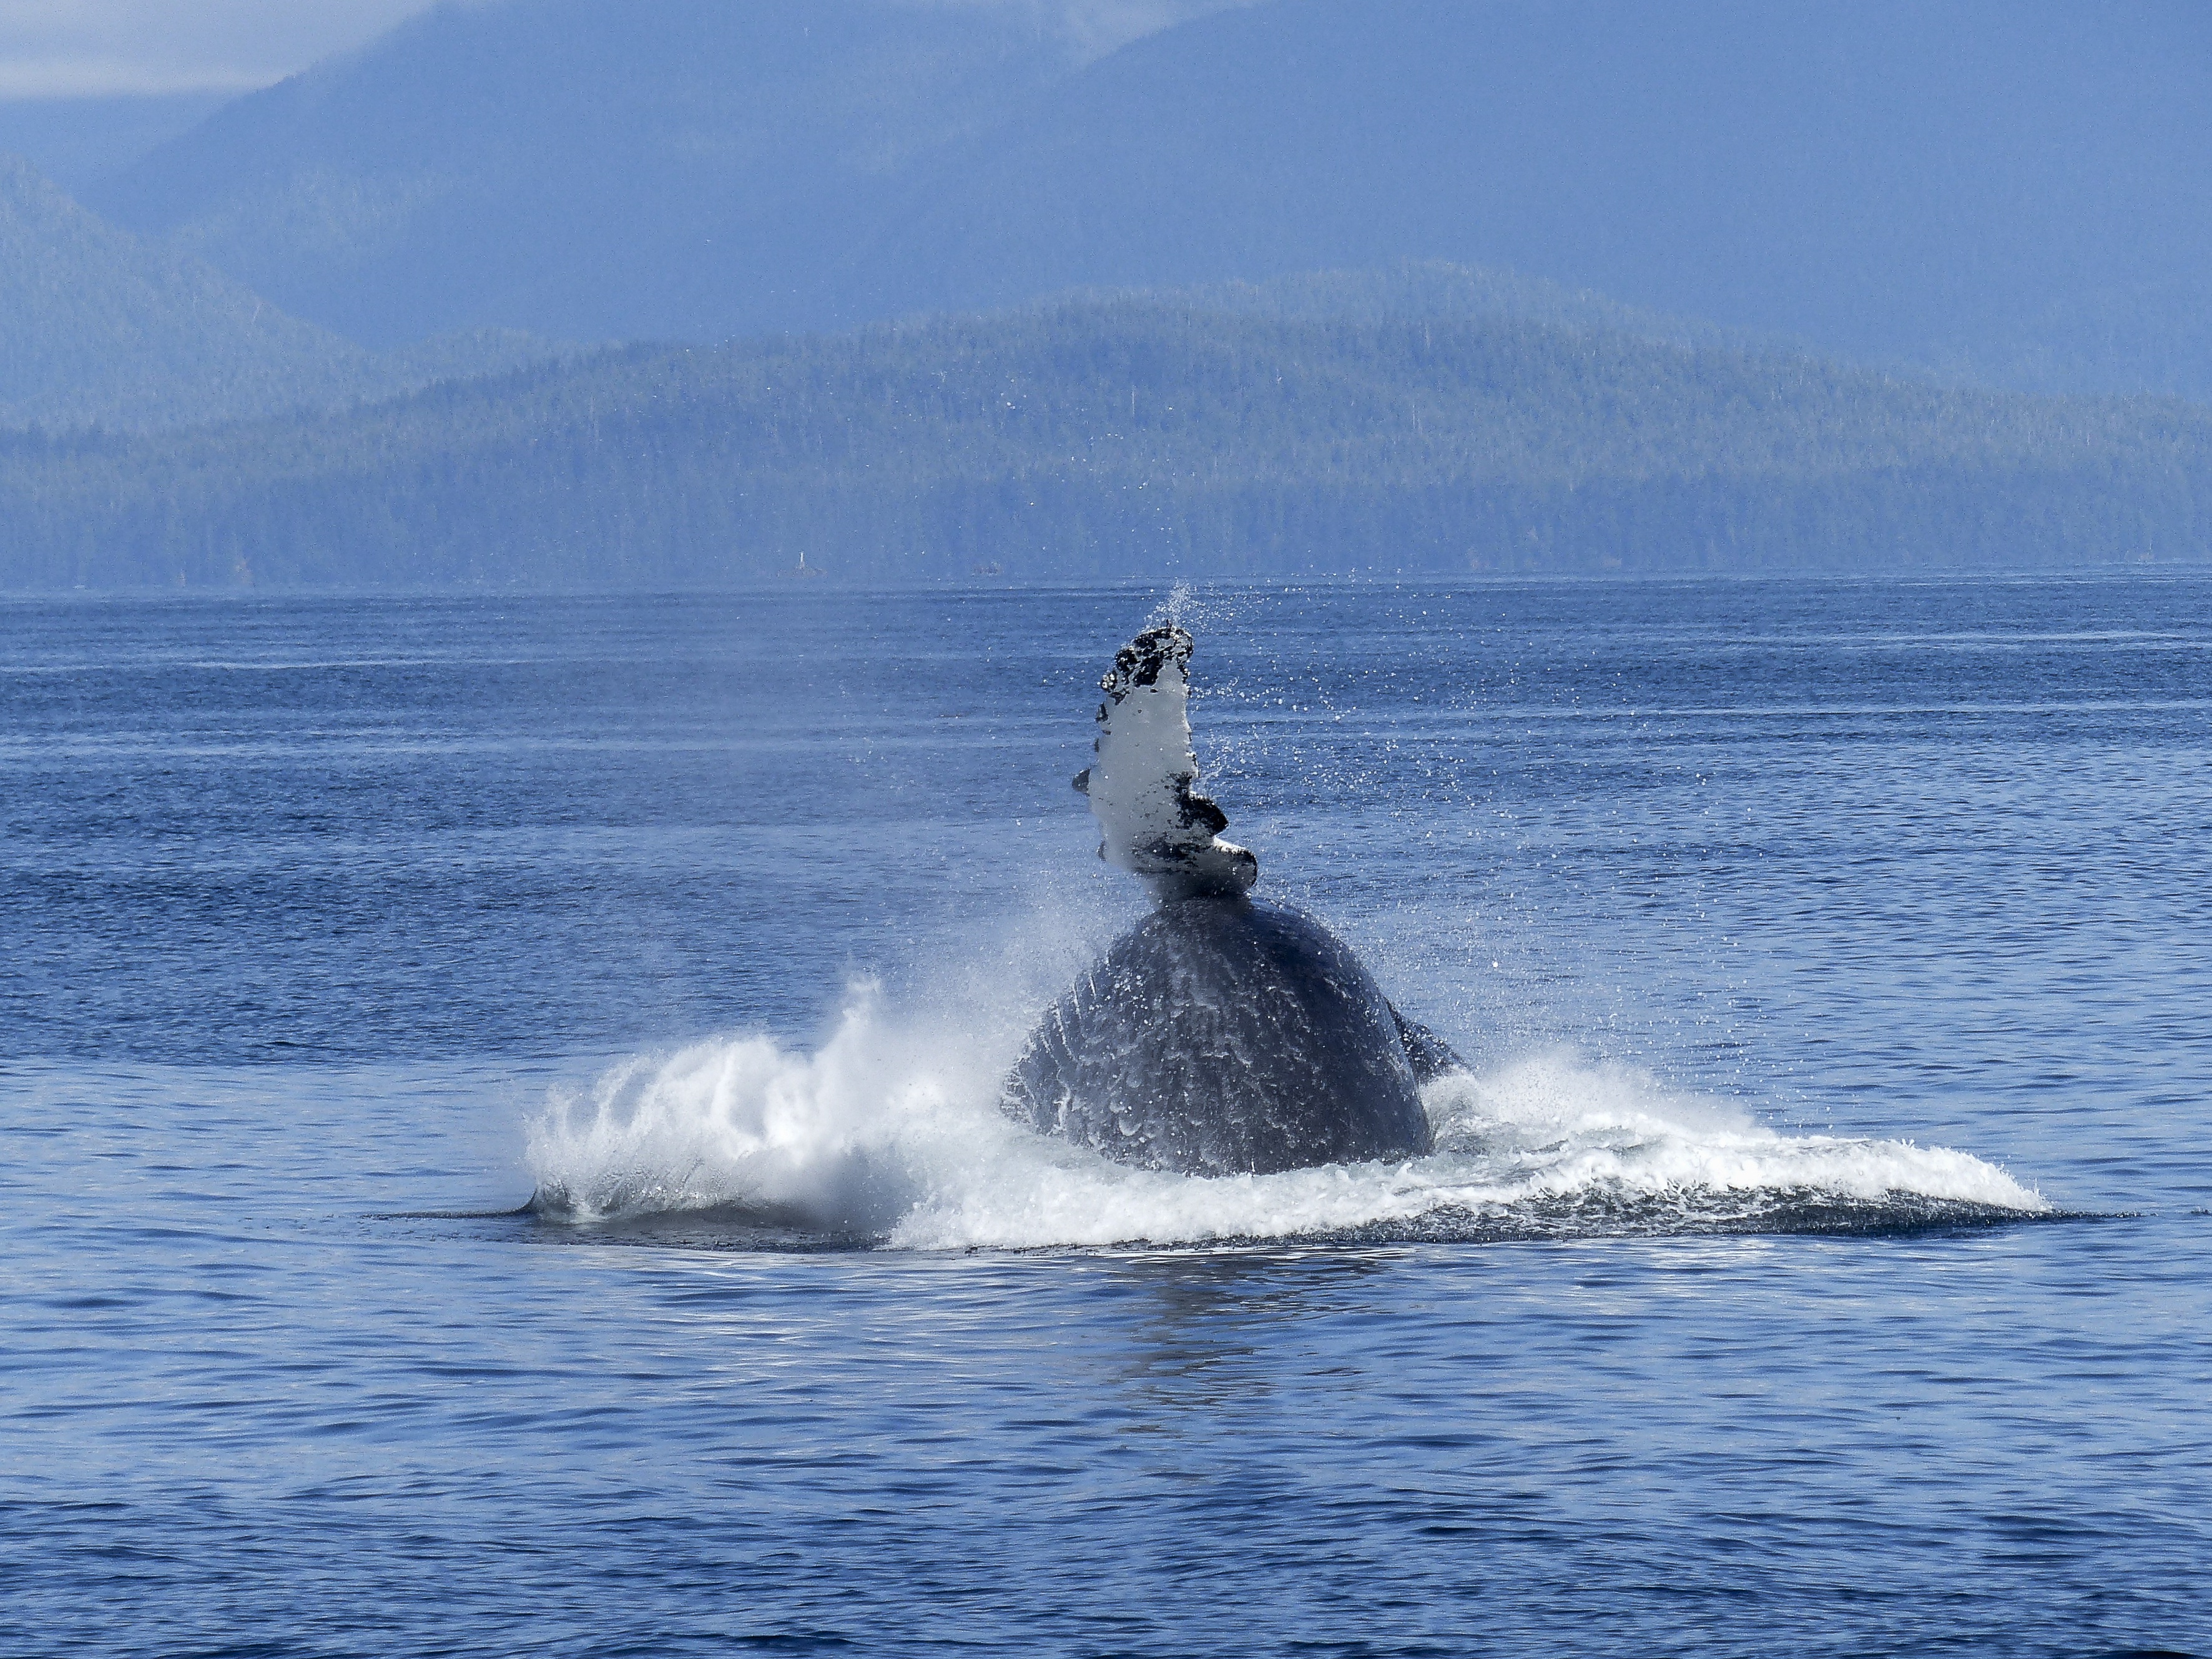
sea, water, nature, ocean, animal, jumping, diving, wildlife, vehicle, splash, mammal, aquatic, arctic, humpback whale, fin, boating, whale, pacific, watercraft, colossus, natural spectacle, arctic ocean, marine mammal, whales dolphins and porpoises, powerboating, maritime life